W. J. Barre

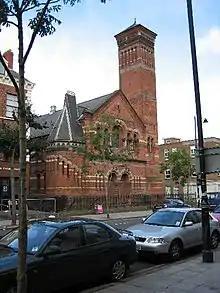
University Road Methodist Church. Built in 1864–65 to the Italianate design of W J Barre, this church is now disused.

He moved to Belfast from his home town of Newry in 1860. He designed several of Ulster's most significant buildings during the Victorian period. They are distinctive and often dramatic. Many are churches but he also designed secular buildings.